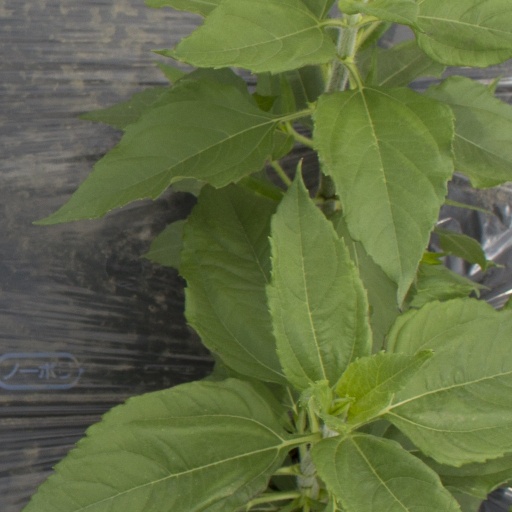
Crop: Jerusalem artichoke